Wallace (lunar crater)

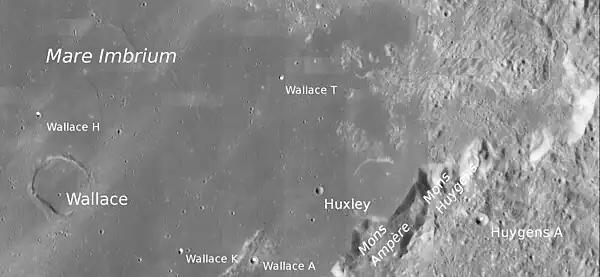
Wallace

Wallace is the remains of a lunar impact crater that has been flooded by lava. It was named after British natural historian Alfred Russel Wallace. It lies in the southeastern part of Mare Imbrium, northeast of the crater Eratosthenes. The crater rim forms a somewhat polygonal outline, and is broken in the southeast. The floor is flat and devoid of significant features, but it is overlain by ray material from Copernicus to the southwest. The rim ascends to an altitude of 0.4 km above the lunar mare.